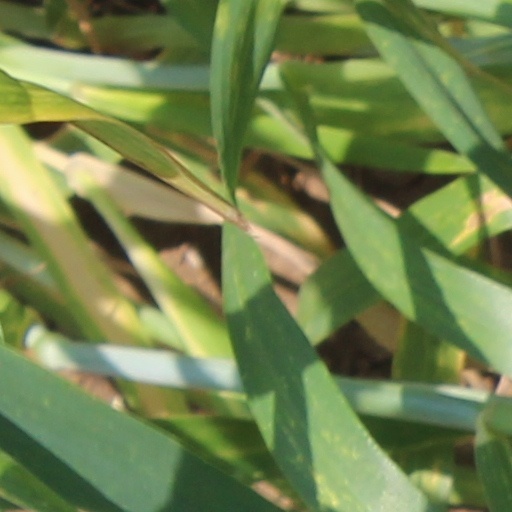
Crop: wheat